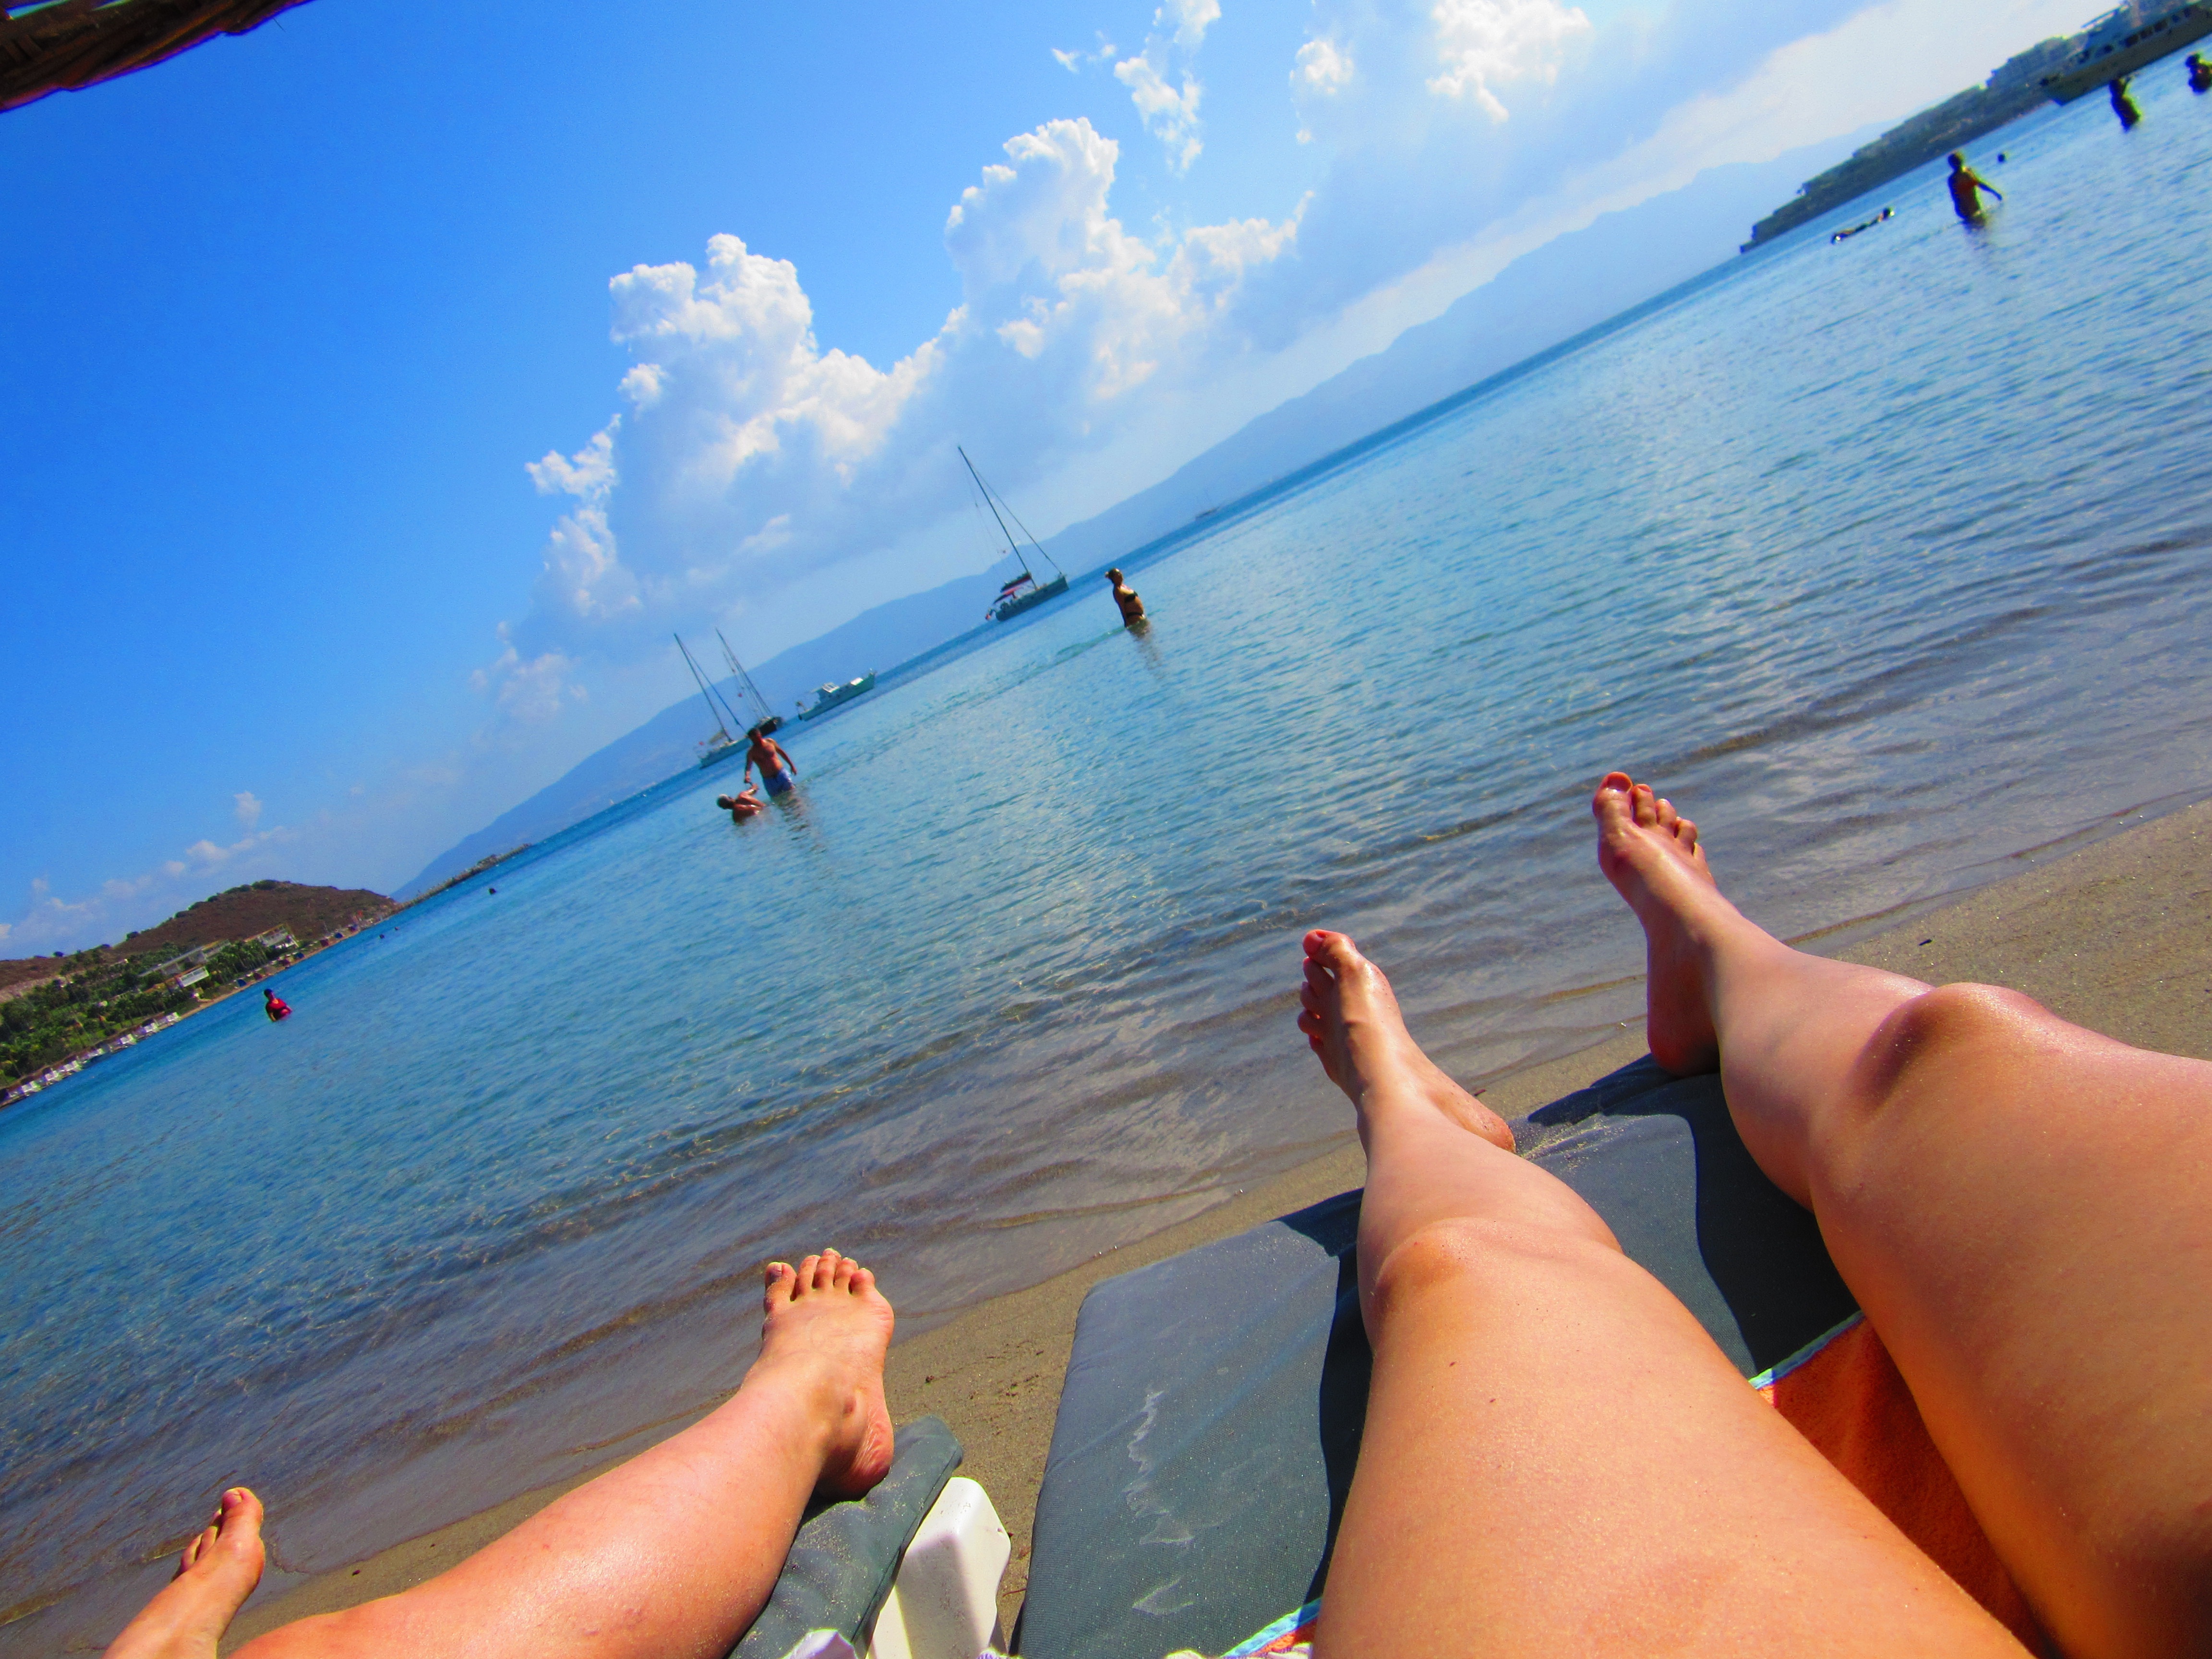
beach, sea, coast, water, sand, ocean, wave, summer, vacation, leg, paddle, holiday, bay, toes, boating, legs, turkey, cape, water sport, bodrum